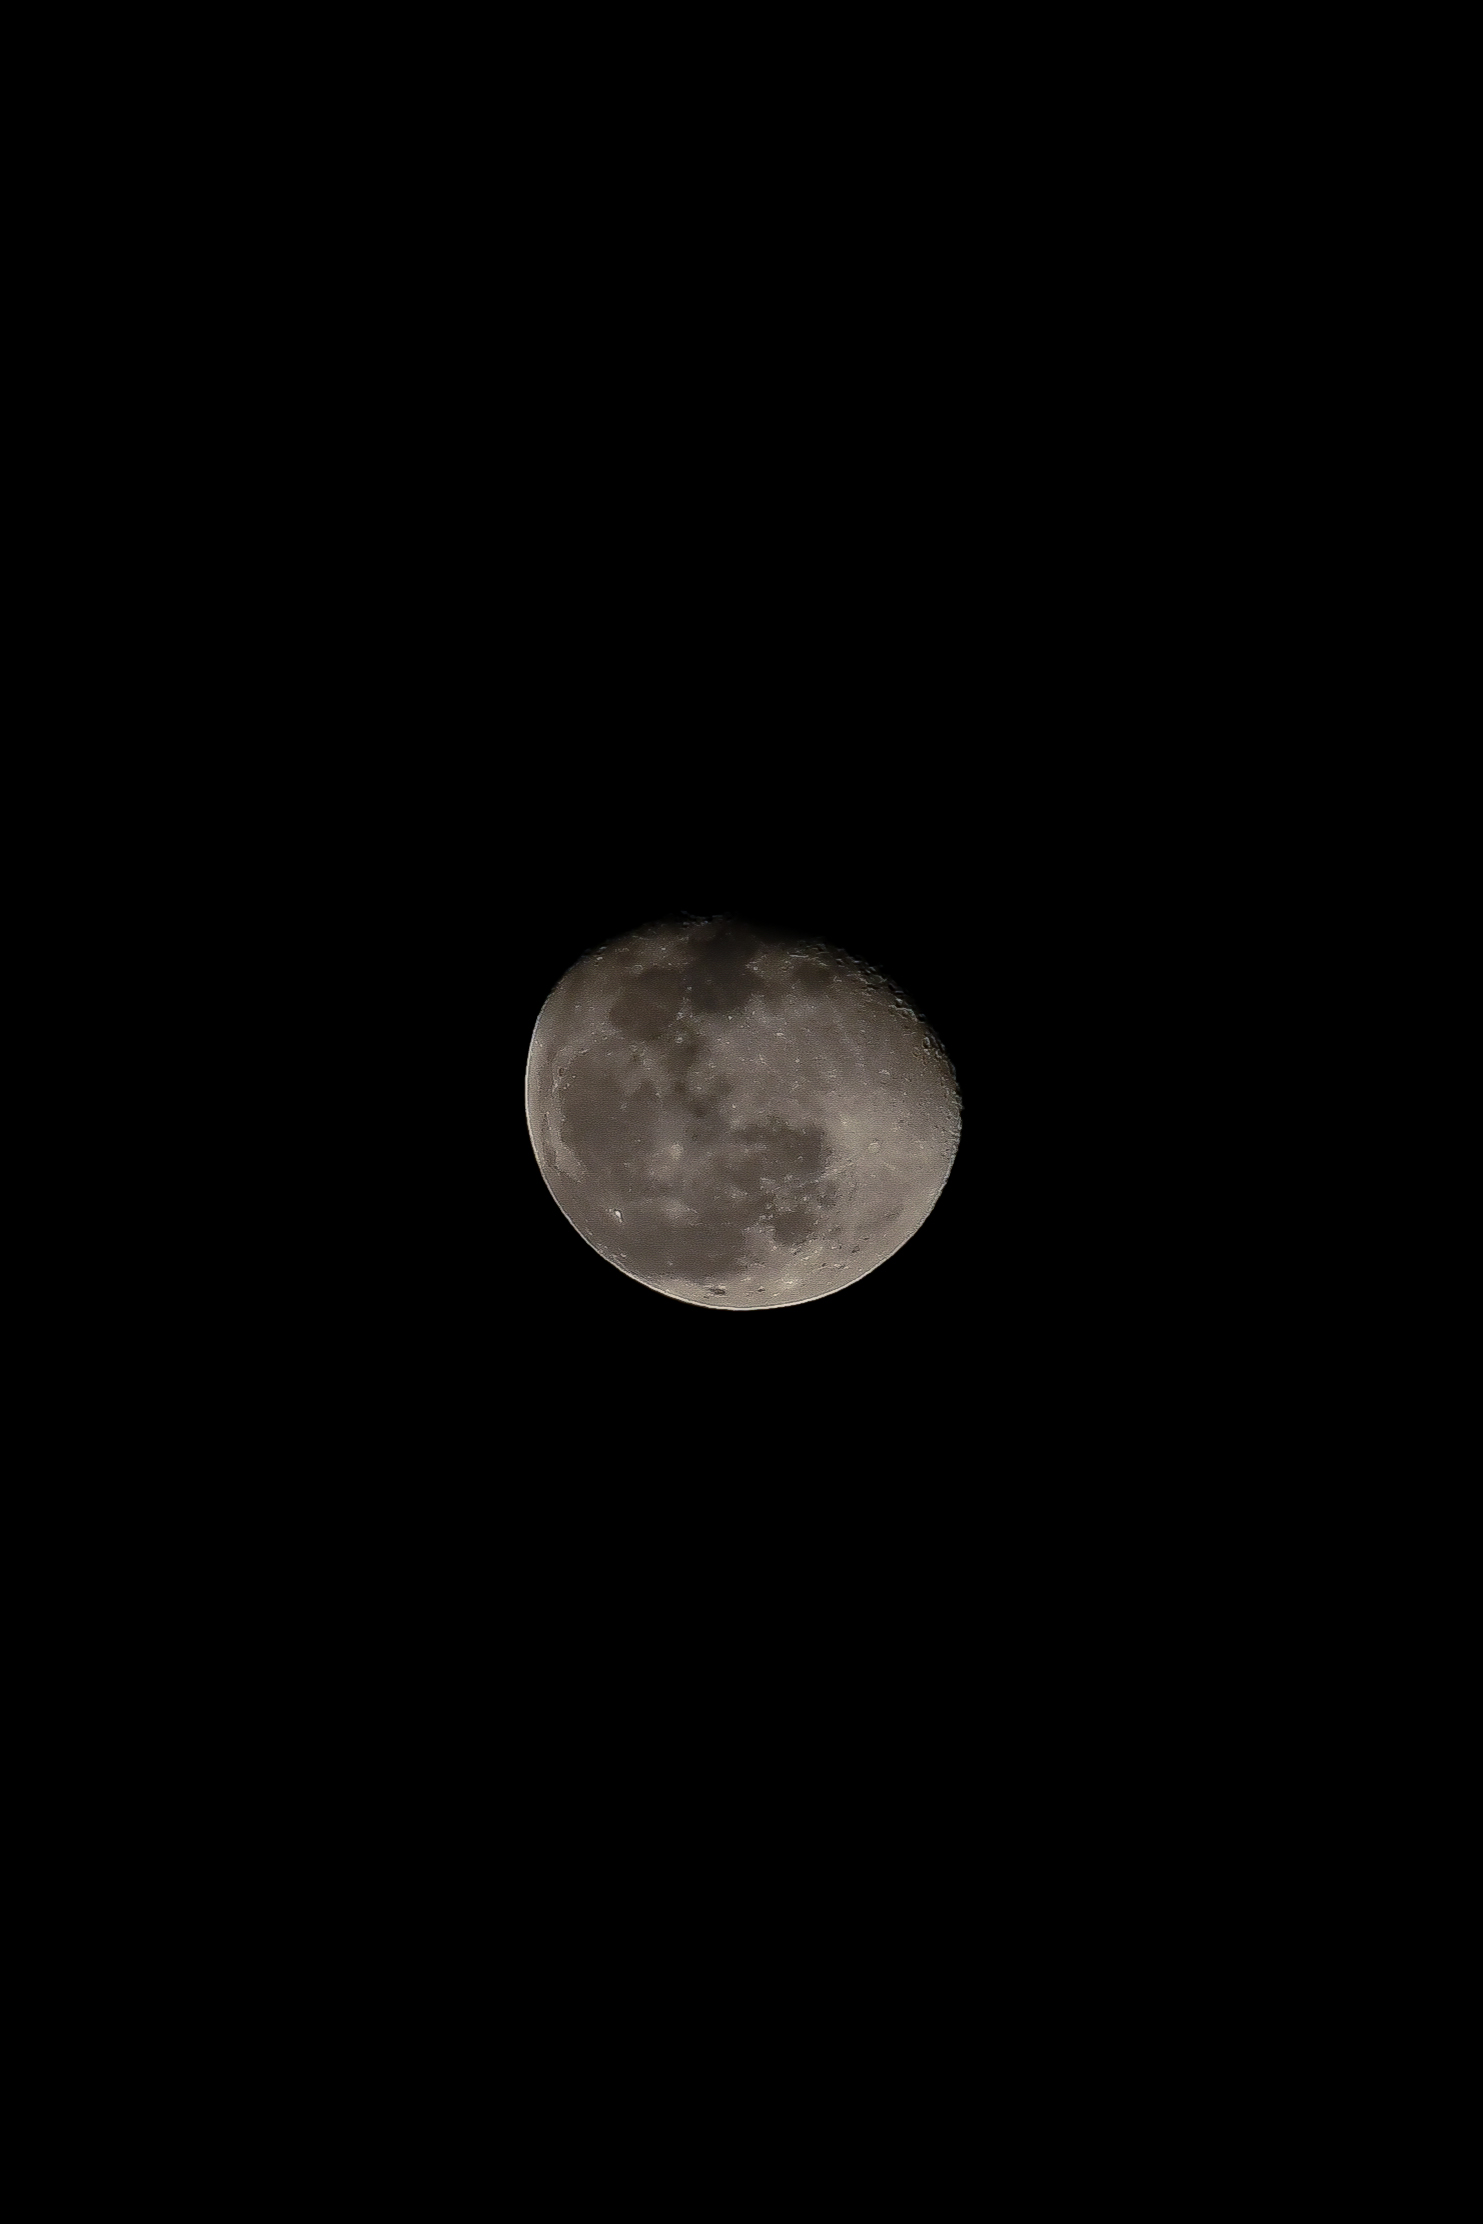
moon, black, astronomical object, atmospheric phenomenon, light, celestial event, darkness, night, moonlight, sky, atmosphere, full moon, event, midnight, circle, font, sphere, space, astronomy, photography, monochrome, stock photography, black and white, outer space